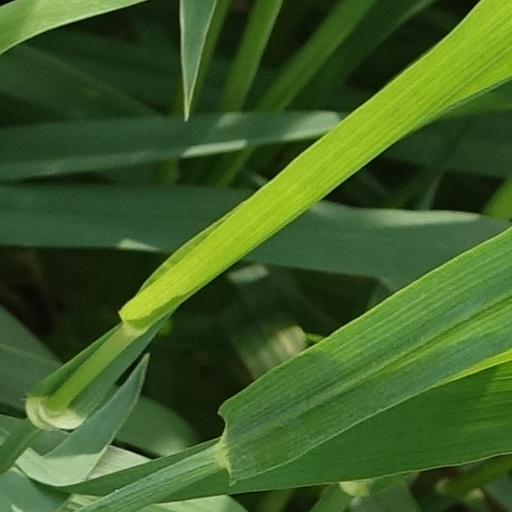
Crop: wheat